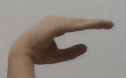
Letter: jeem